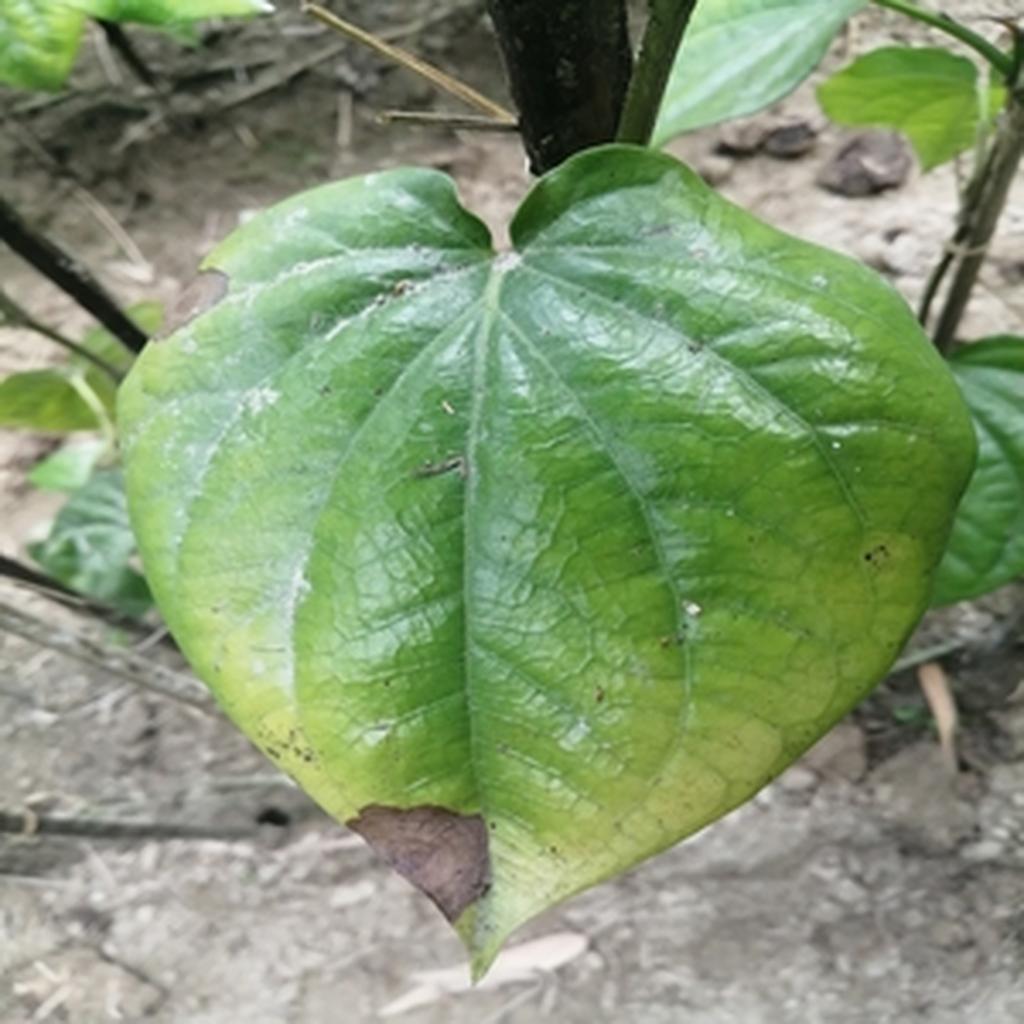
Label: Leaf_Rot